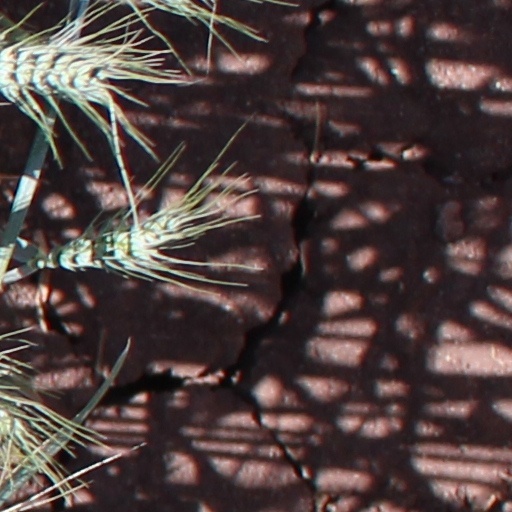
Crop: wheat